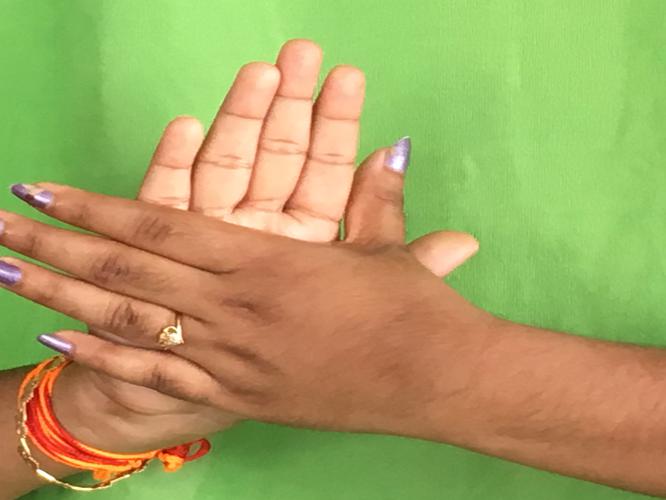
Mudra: Chakra
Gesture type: double_hand